Mathew Thorpe

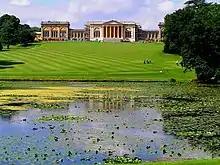
Stowe School

Thorpe was educated at Stowe School and Balliol College, Oxford.